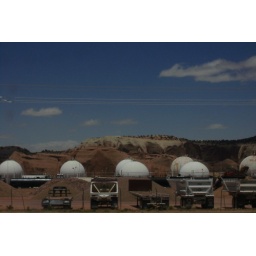
(5 miles down the road from the largest cross ITWH.) both are located in *Texas.*